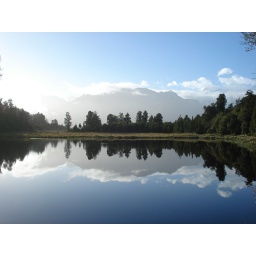
Lake Matheson, a beautiful mirror lake in New Zealand